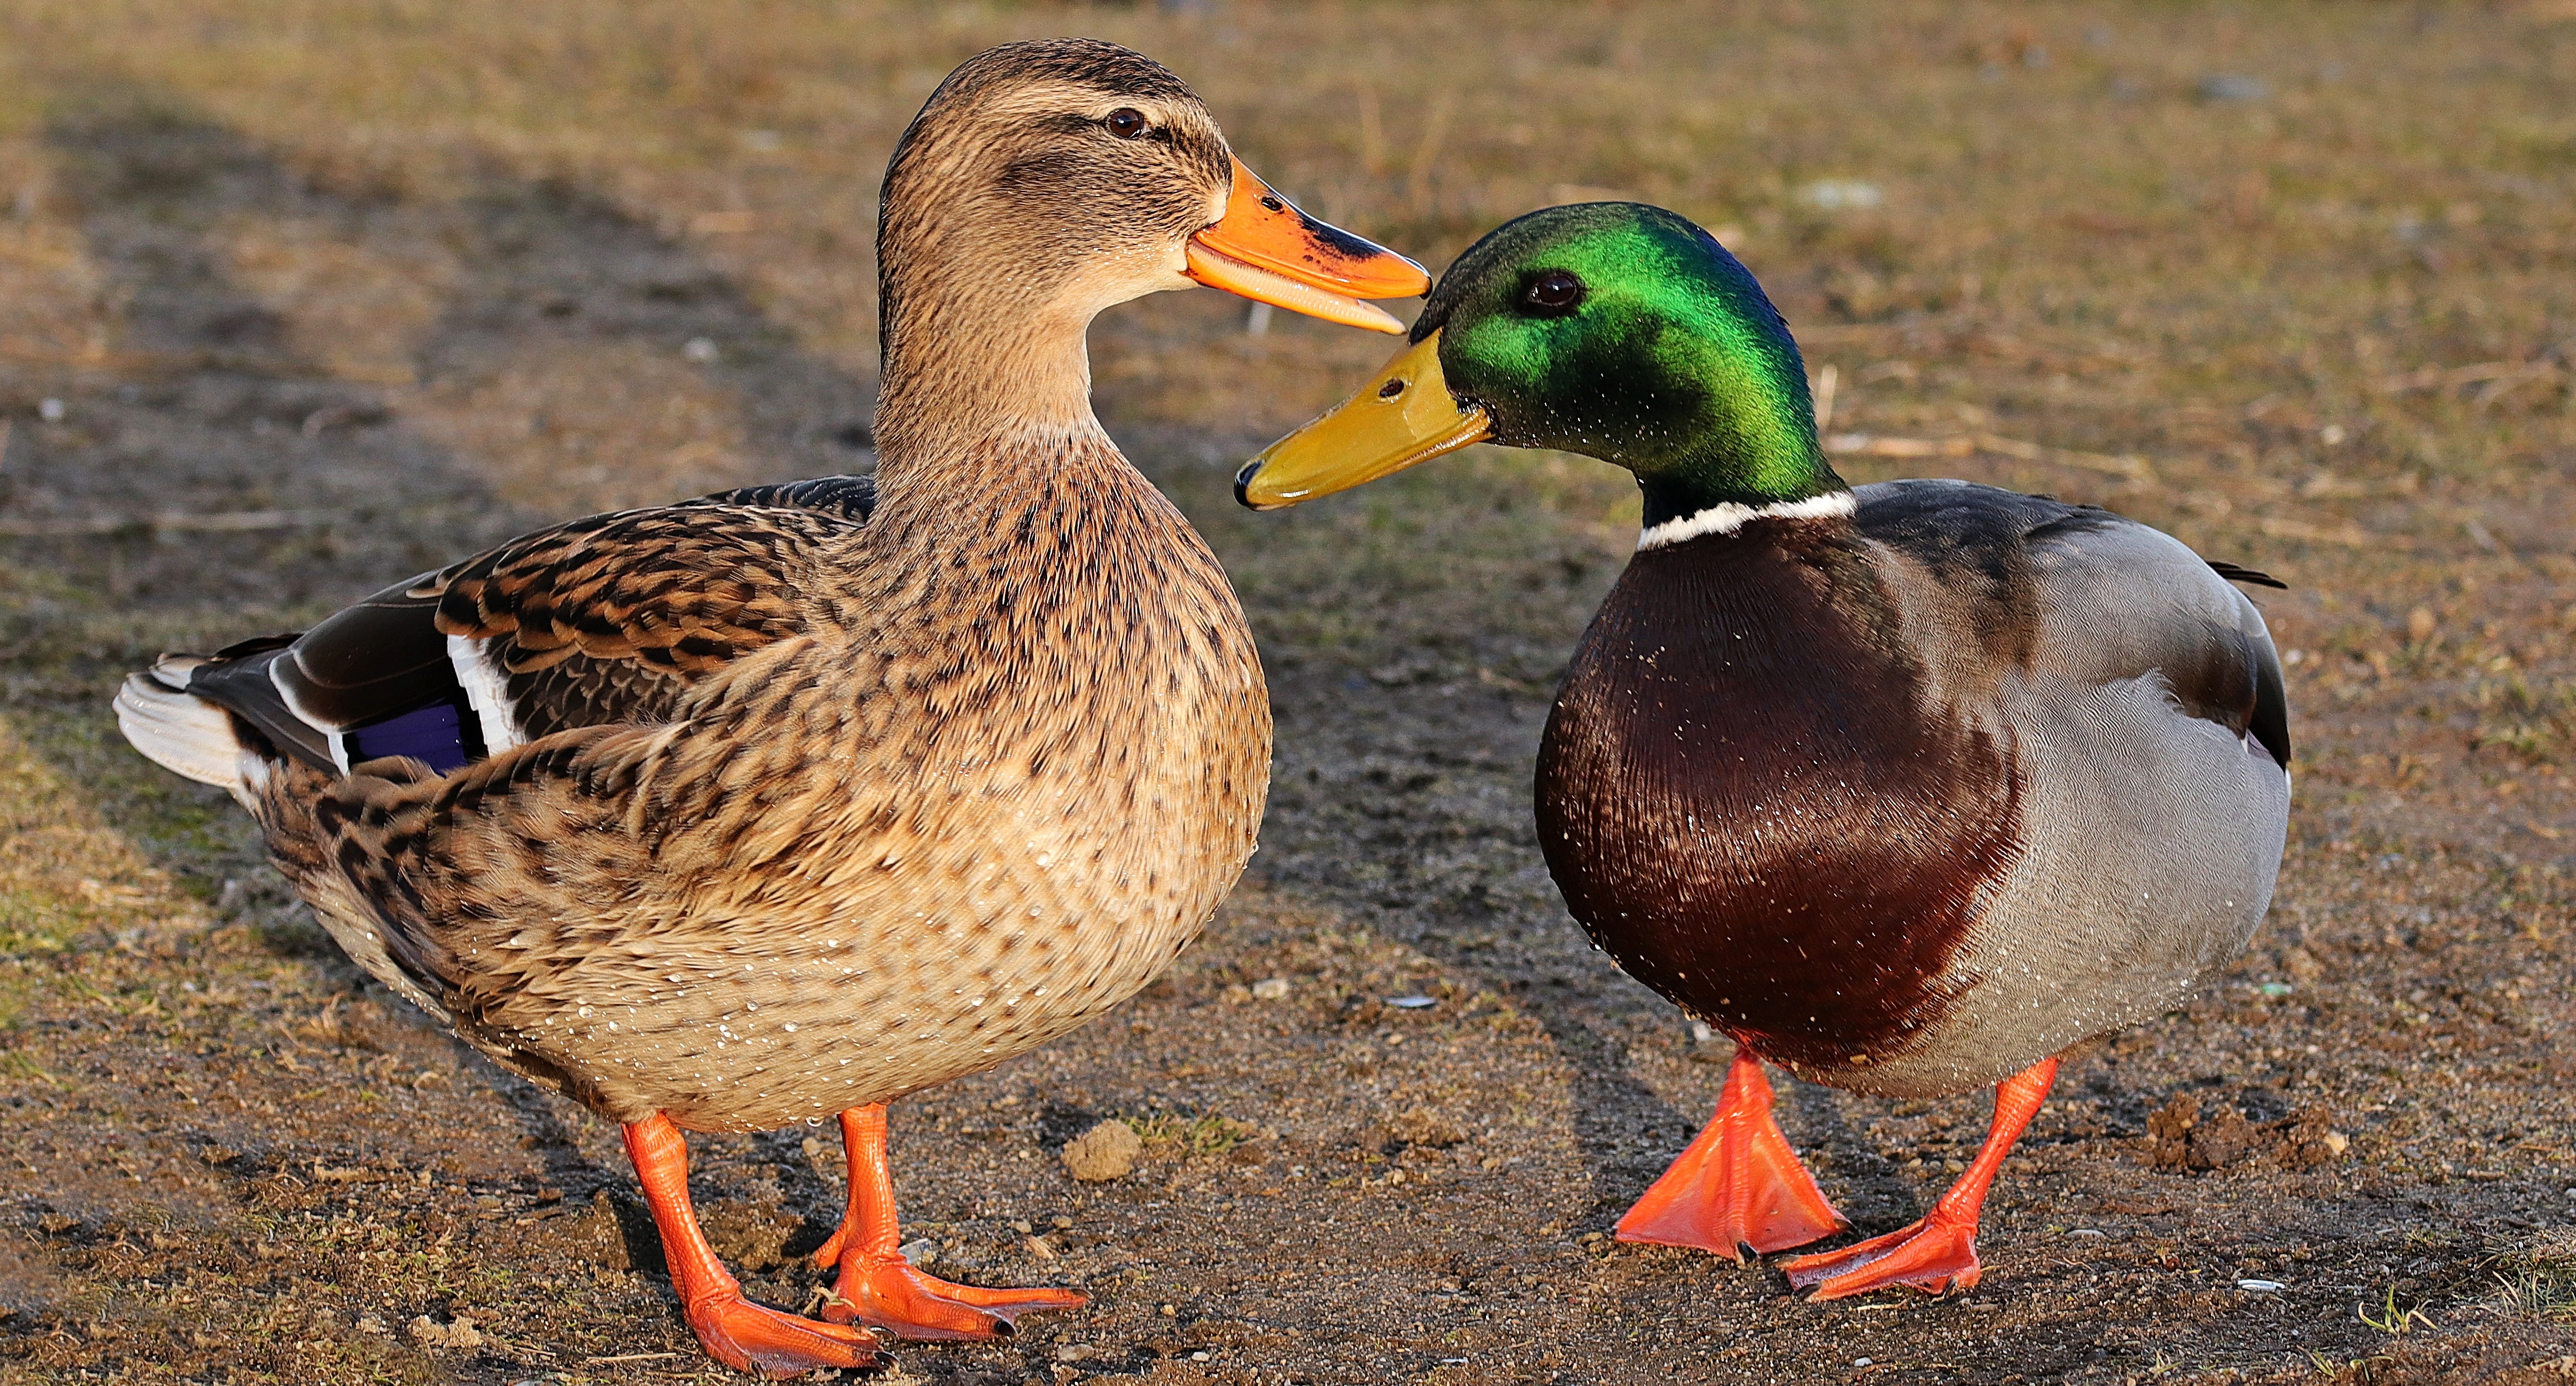
drake, duck, duck bird, winter, water bird, bird, nature, plumage, waterfowl, head, animal, males, female, pair of ducks, mallard, poultry, aquatic animal, animal world, male, species, duck head, close, animal portrait, wildlife photography, fauna